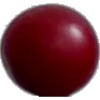
Label: Cherry Wax Red 1